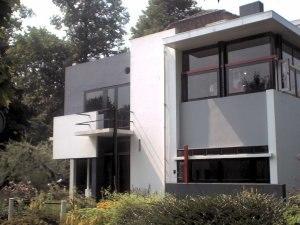
Traditionnellement, les femmes ont joué leur rôle dans la conception et la construction des premiers habitats et marqué leur trace dans l'architecture vernaculaire. Par la suite, mises à l'écart de façon caractéristique des métiers technologiques et prestigieux, elles ont été éloignées de la formation académique jusqu'au début du XIXᵉ siècle, époque à laquelle la profession d'architecte et ses écoles se sont ouvertes aux femmes. Aujourd'hui, si elles représentent 40 % des diplômées des Écoles d'architecture d'Europe, elles ne sont encore que très peu à diriger leur agence.